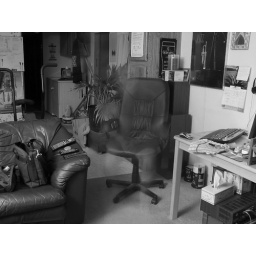
I finally noticed the white paper stuck in the door behind my head was showing through.